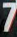
Number: 7